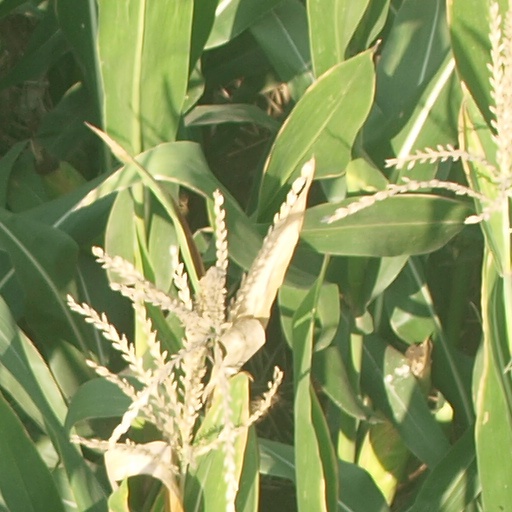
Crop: maize; corn